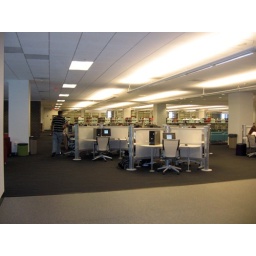
The Learning Commons area in Library North at Georgia State University in downtown Atlanta. The library buildings were recently renovated.